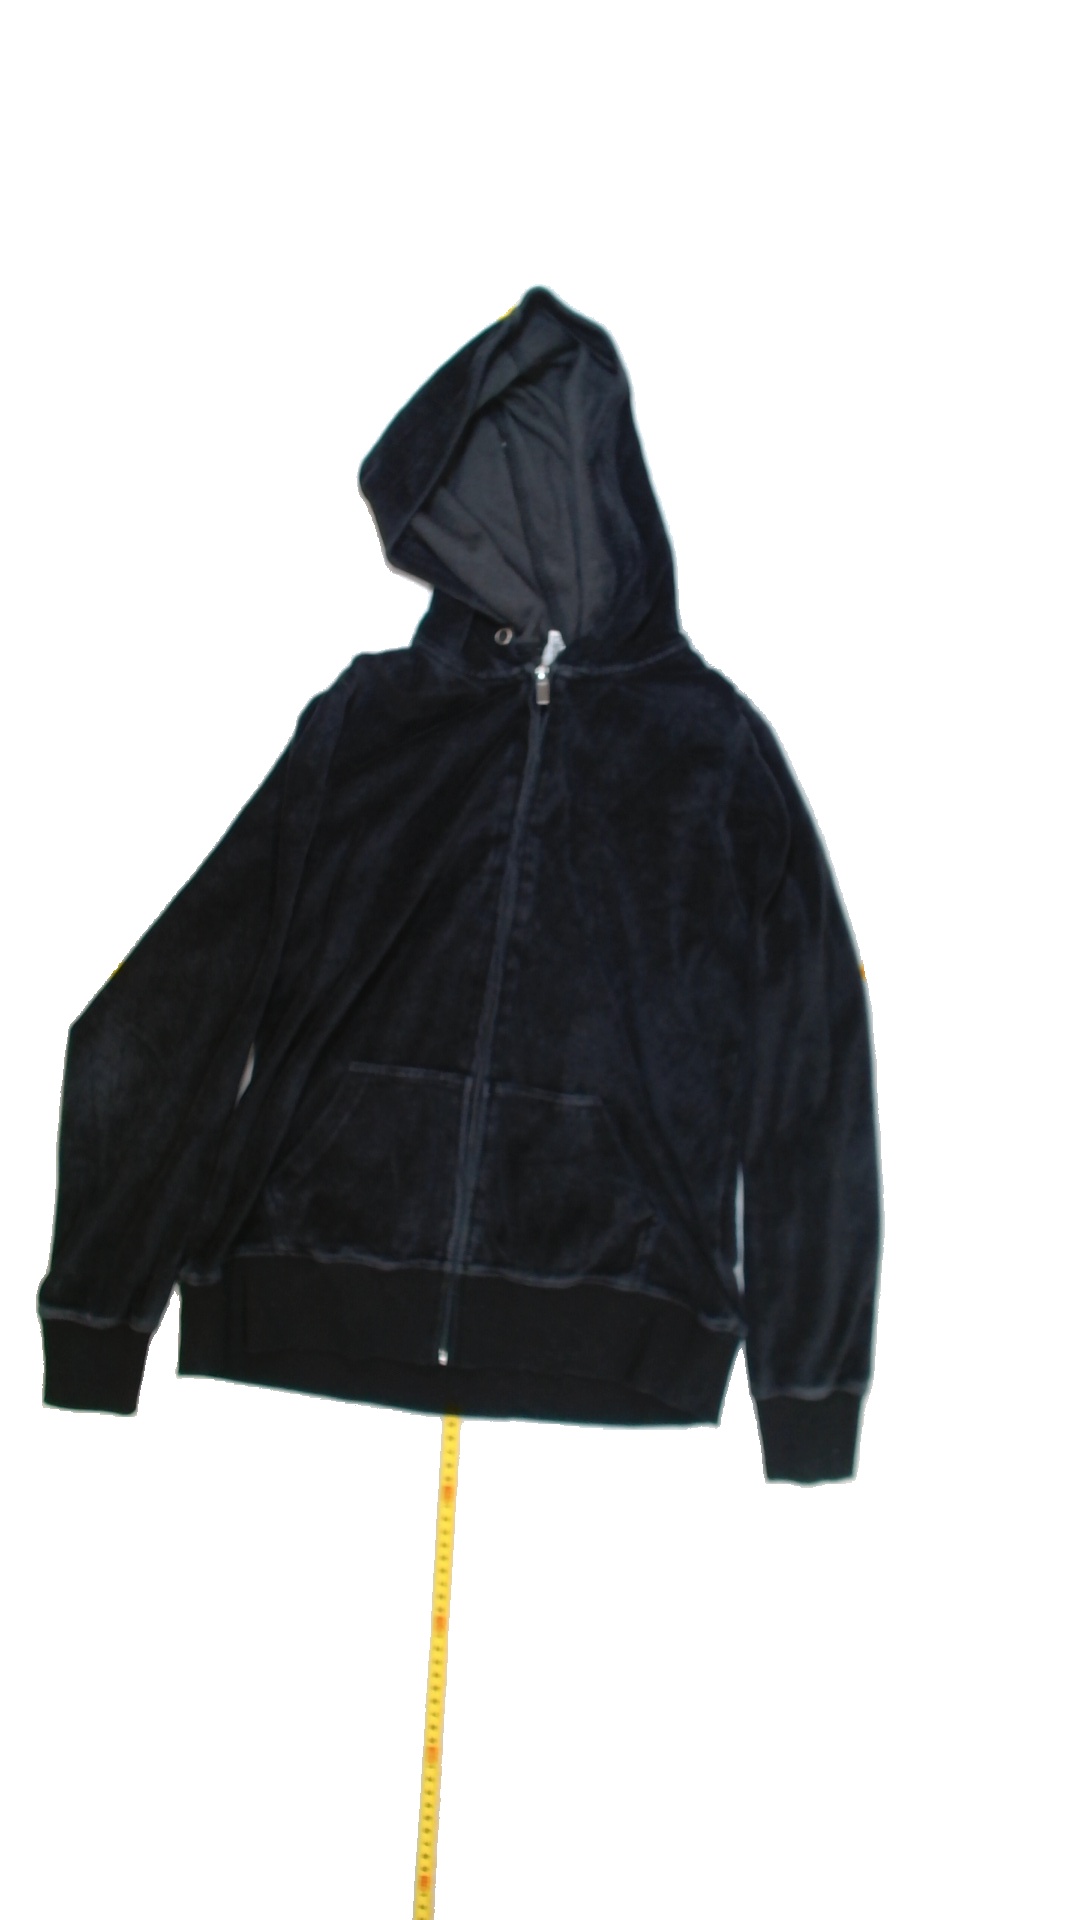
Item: Jacker (Ladies)
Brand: Isolde
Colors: Black
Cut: Regular
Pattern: Plain
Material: unknown
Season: All
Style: No trend
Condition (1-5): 2
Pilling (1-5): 2
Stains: Yes
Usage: Export
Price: <50